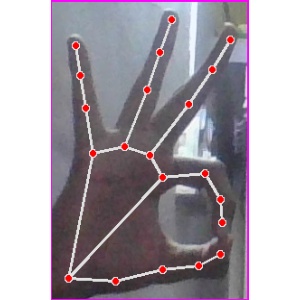
अक्षर: ण